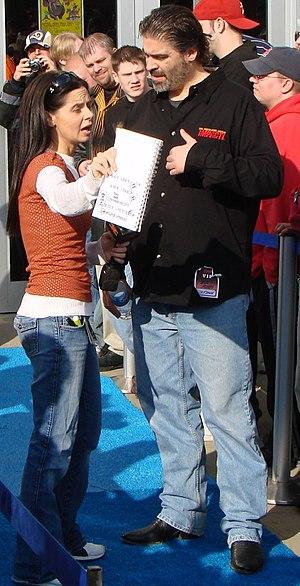
Vincent James Russo, plus connu sous le nom de Vince Russo, né le 24 janvier 1961, est un Head Booker et catcheur américain. Il a commencé sa carrière à la World Wrestling Federation où il a commencé à la rédaction du magazine mensuel de la fédération puis il est devenu responsable de l'équipe créative où de 1997 à 2000 il rédige plusieurs storylines de ce qu'on appelle l’Attitude Era. En 2000 il quitte la WWF pour aller à la World Championship Wrestling et à la suite du rachat de la WCW par la WWF il est engagé en 2002 par Jeff Jarrett pour rédiger les storylines de la Total Nonstop Action Wrestling.